Les Fusiliers du St-Laurent

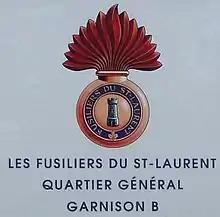
Insignia of les Fusiliers du S-Laurent

 is a Primary Reserve infantry regiment of the Canadian Army. It was first raised in 1869 but also perpetuates the 4th Battalion, Select Embodied Militia, from the War of 1812. From 1954 to 1968, as a reserve regiment, it also was given a subsidiary title as the 5th Battalion of the . This association was ended in 1968. The regiment celebrated 150 years of continuous service in 2019.